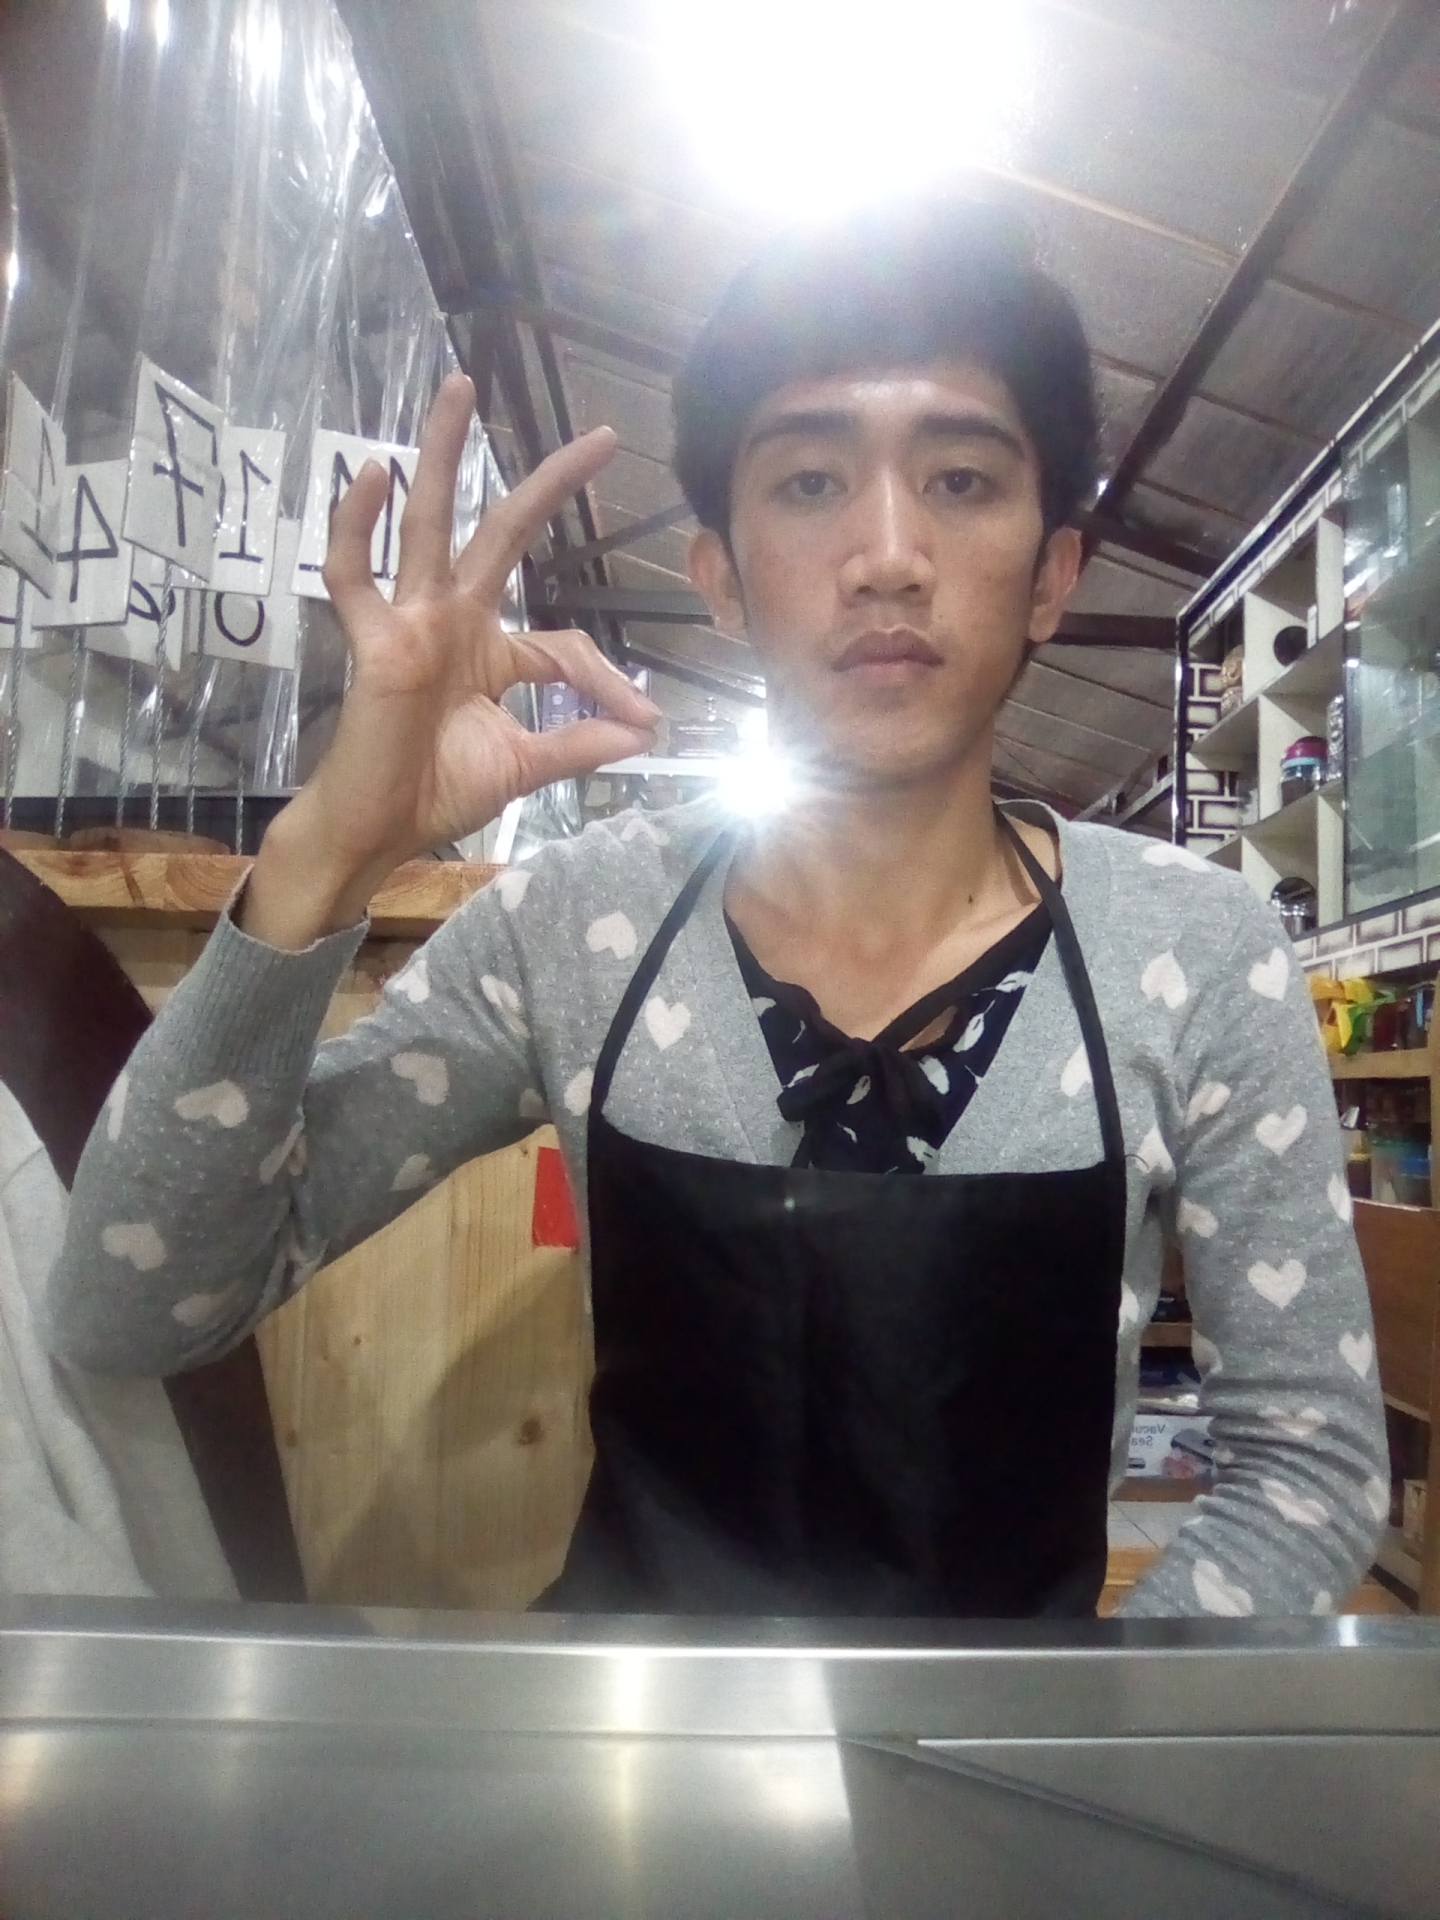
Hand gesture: ok